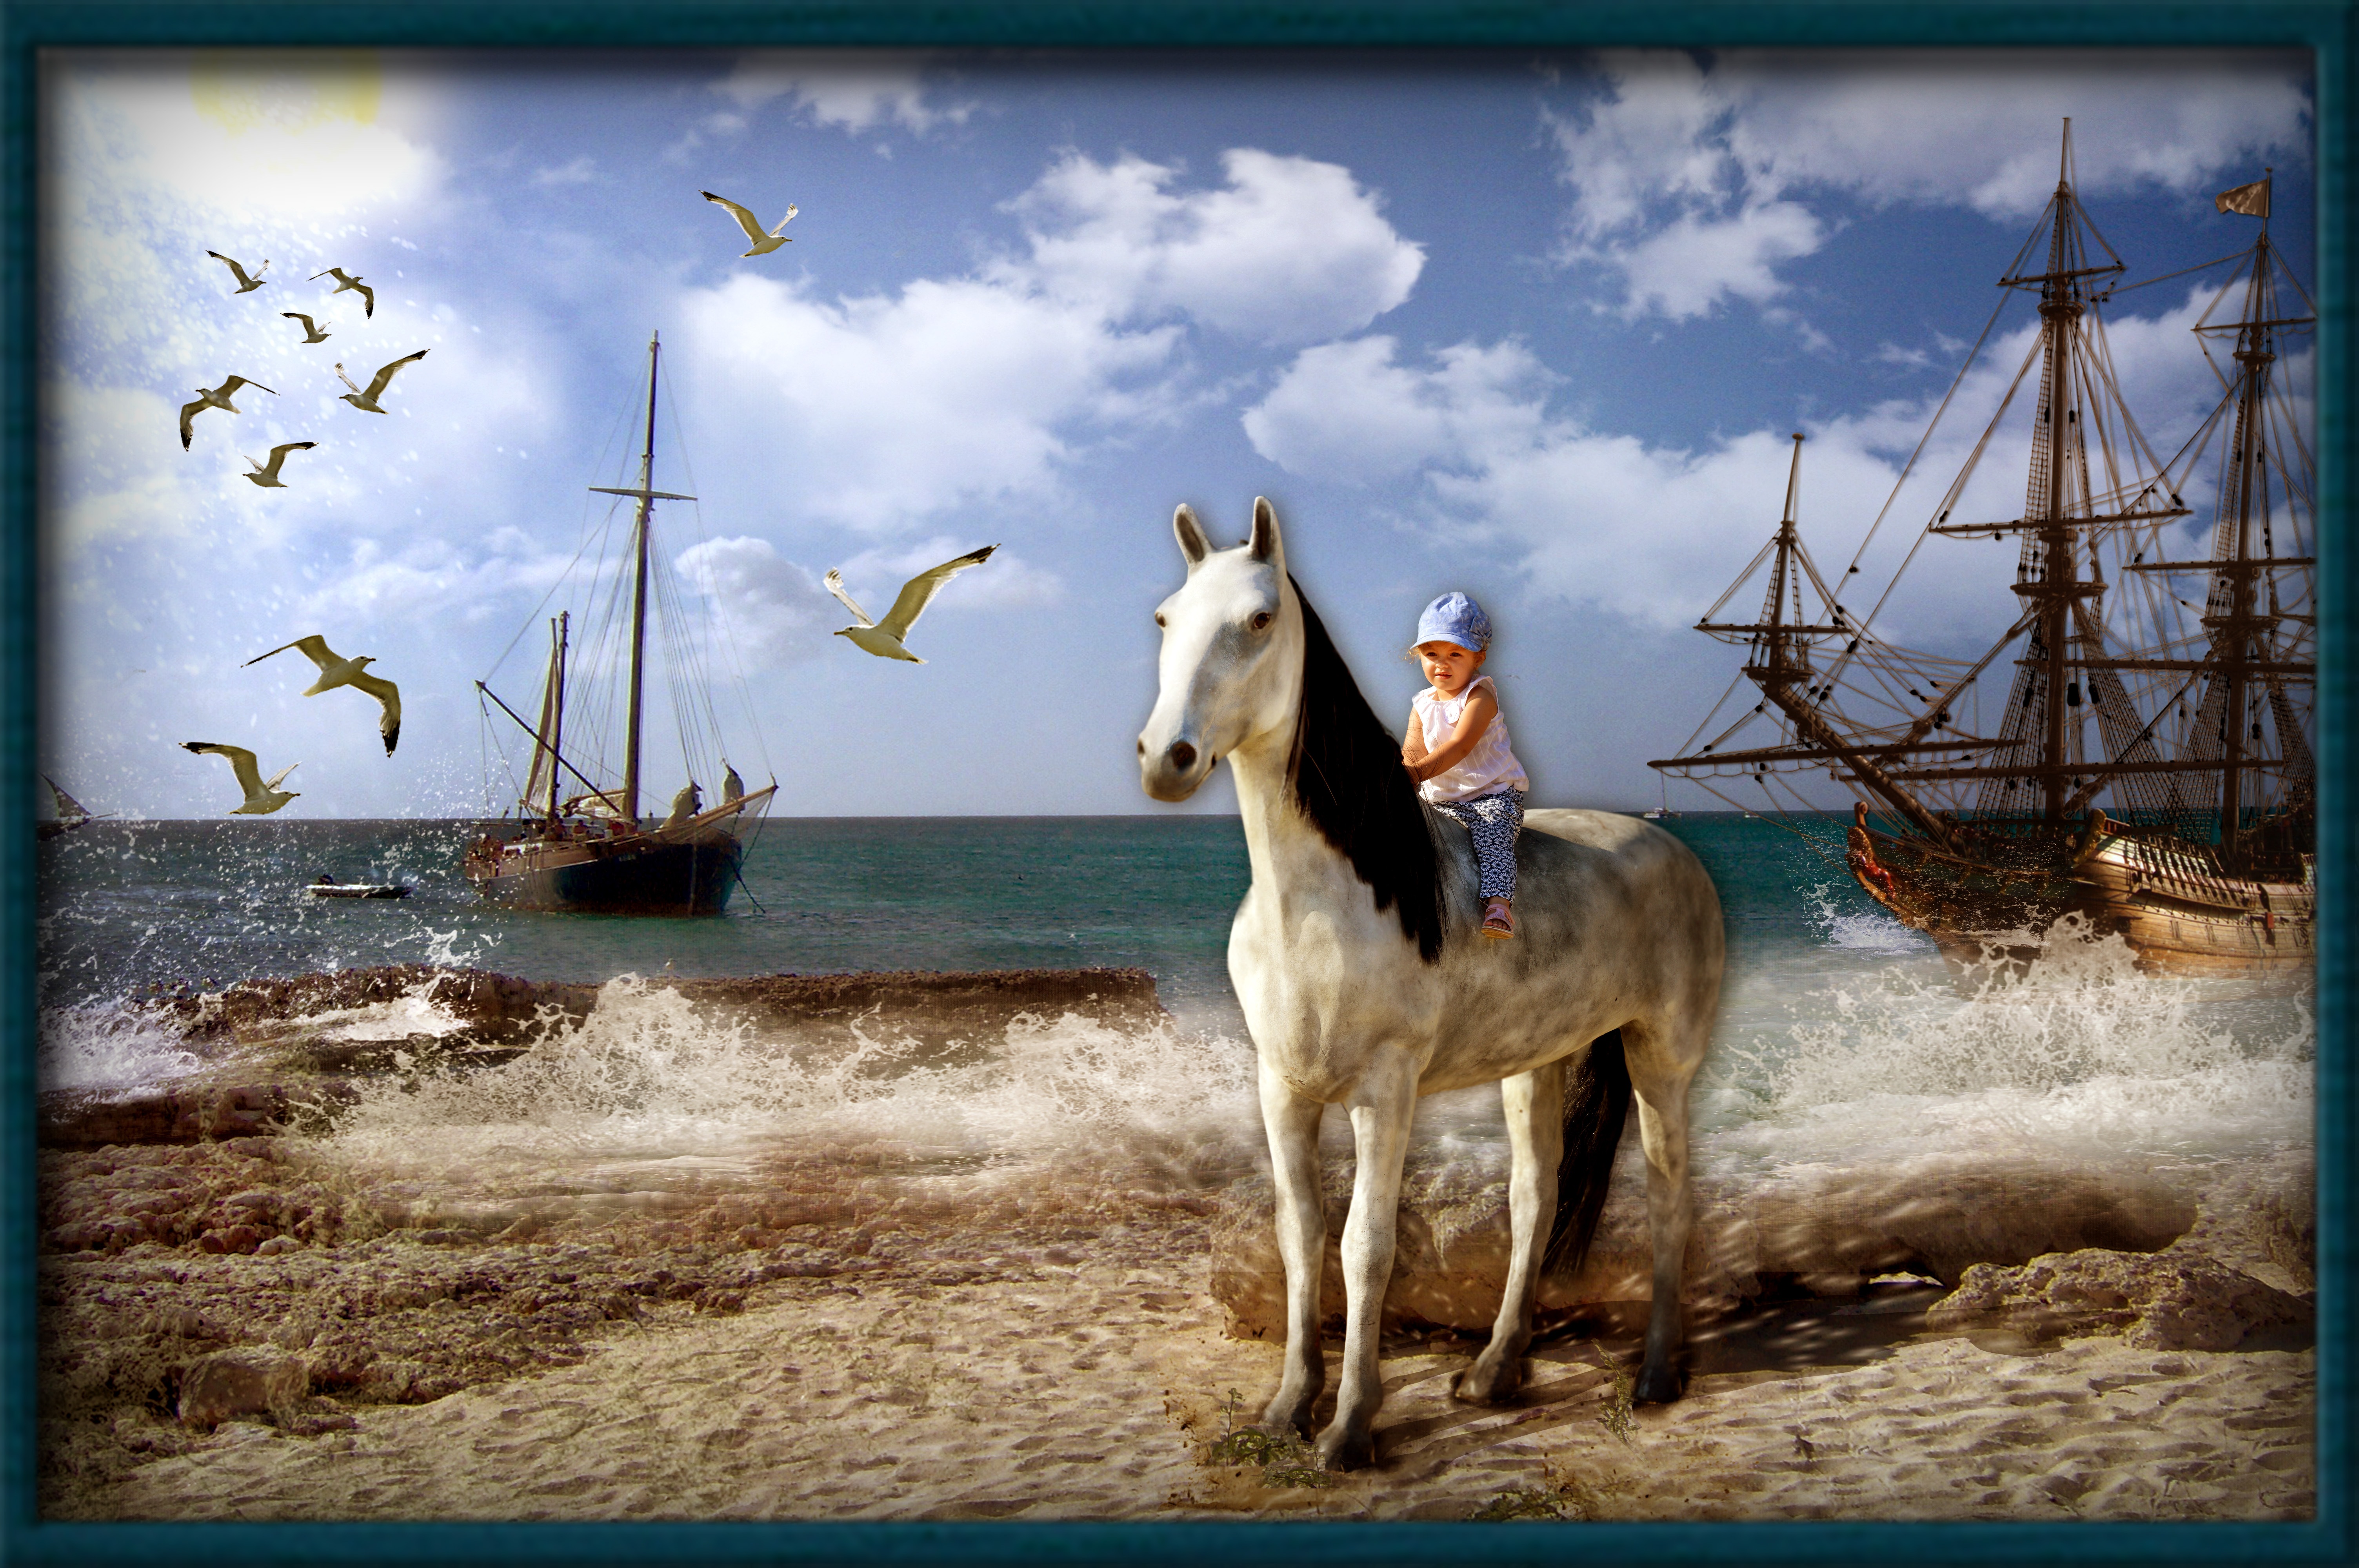
sea, horse, baby, painting, image, screenshot, horse like mammal, mustang horse